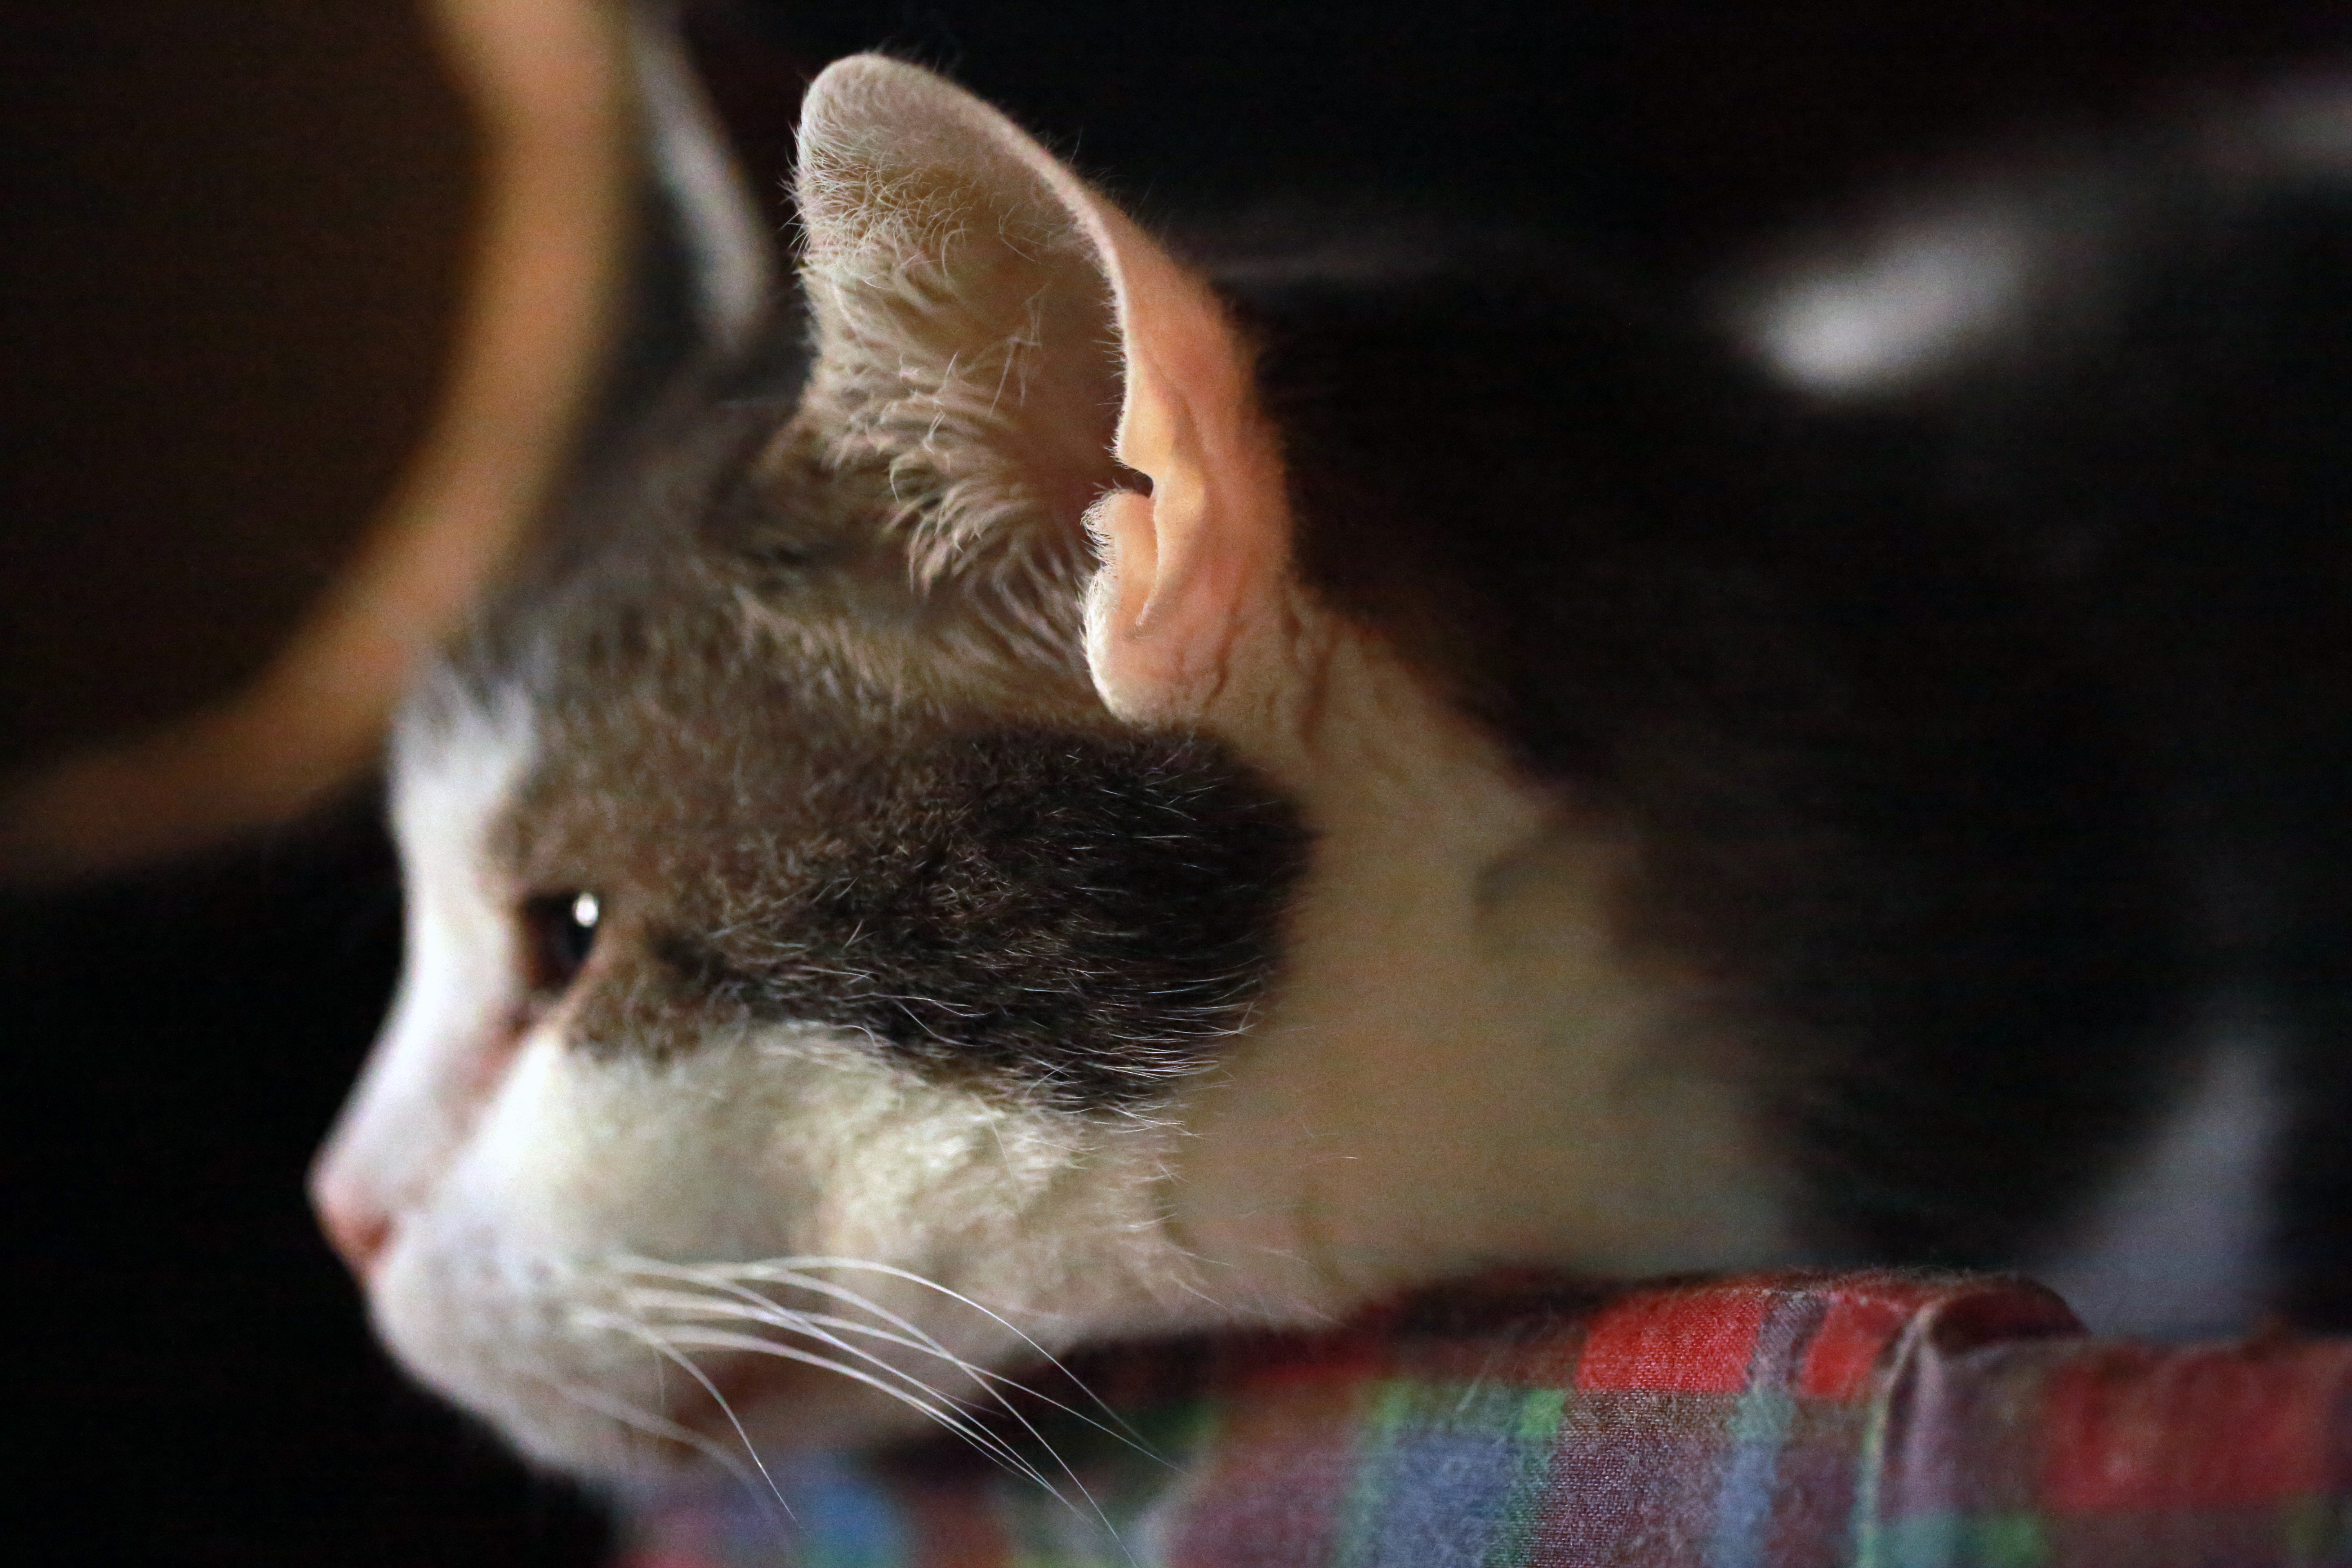
animal, france, europe, portrait, kitten, cat, canon, indoor, mammal, ear, yawn, close up, face, shelter, nose, whiskers, midi, interieur, focus, vertebrate, chat, refuge, katze, detail, isasza, southfrance, sdfrankreich, zuidfrankrijk, mditerrane, languedocroussillon, hrault, eos5d, hauskatze, brissac, associationperle, profondeurdechamp, protectionanimale, protectionfline, ohr, oreille, approche, small to medium sized cats, cat like mammal